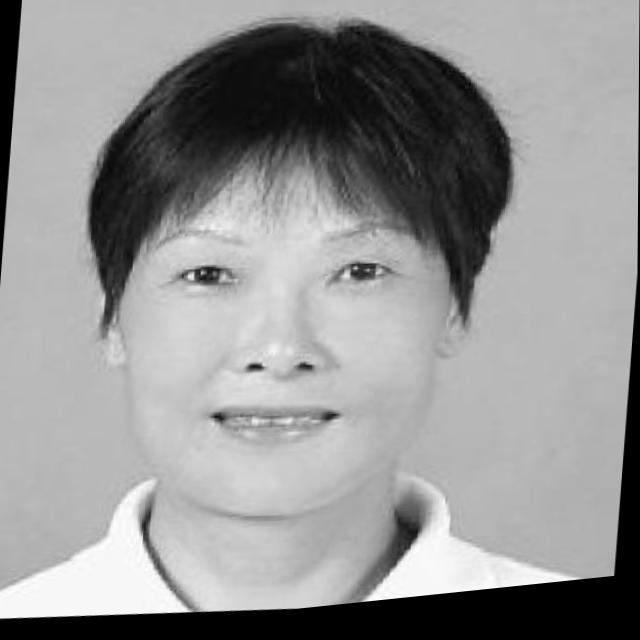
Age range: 45-64